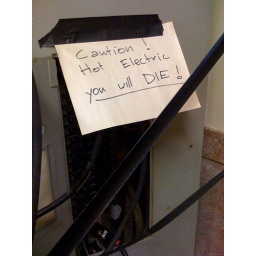
Even scarier was the kiddie pool full of water on the floor in frontof this.